Tumon, Guam

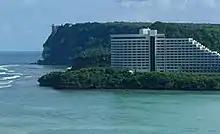
Two Lovers Point can be seen from all of Tumon.

Guam Public School System serves the island. Currently only two Guam public schools serve the village of Tumon. They are John F. Kennedy High School and Chief Brodie Elementary.